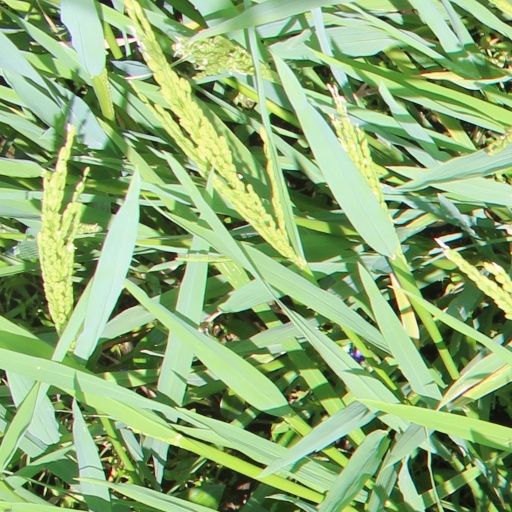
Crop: rice